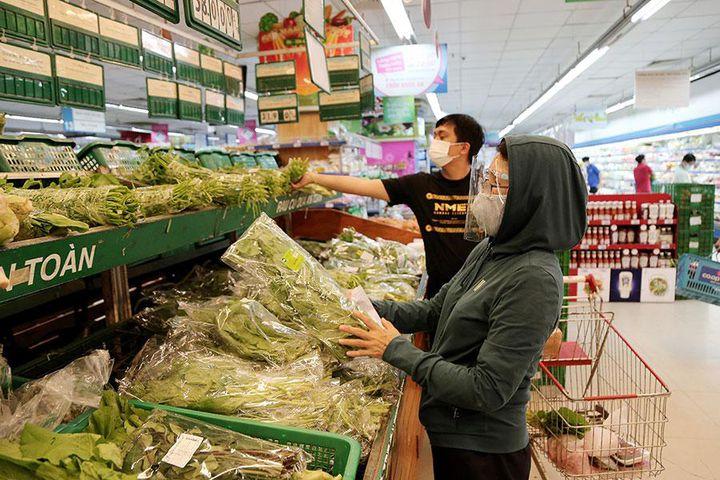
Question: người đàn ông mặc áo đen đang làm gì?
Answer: đang lựa một bó rau